Polachira

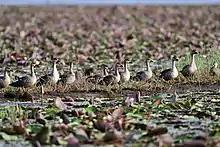
Indian Spot Billed Duck from Polachira by Dr Jishnu R

As a result of the biodiversity and abundance of fish and mussels, Polachira is a favorite destination for migratory birds. Polachira recorded over 151 species which includes perigin falcon (the fastest bird on earth), spot billed pelicon, white stork, painted storks and plenty of duck species. Monthly birdwalks are conducted by group of people from kollam birding battalion.